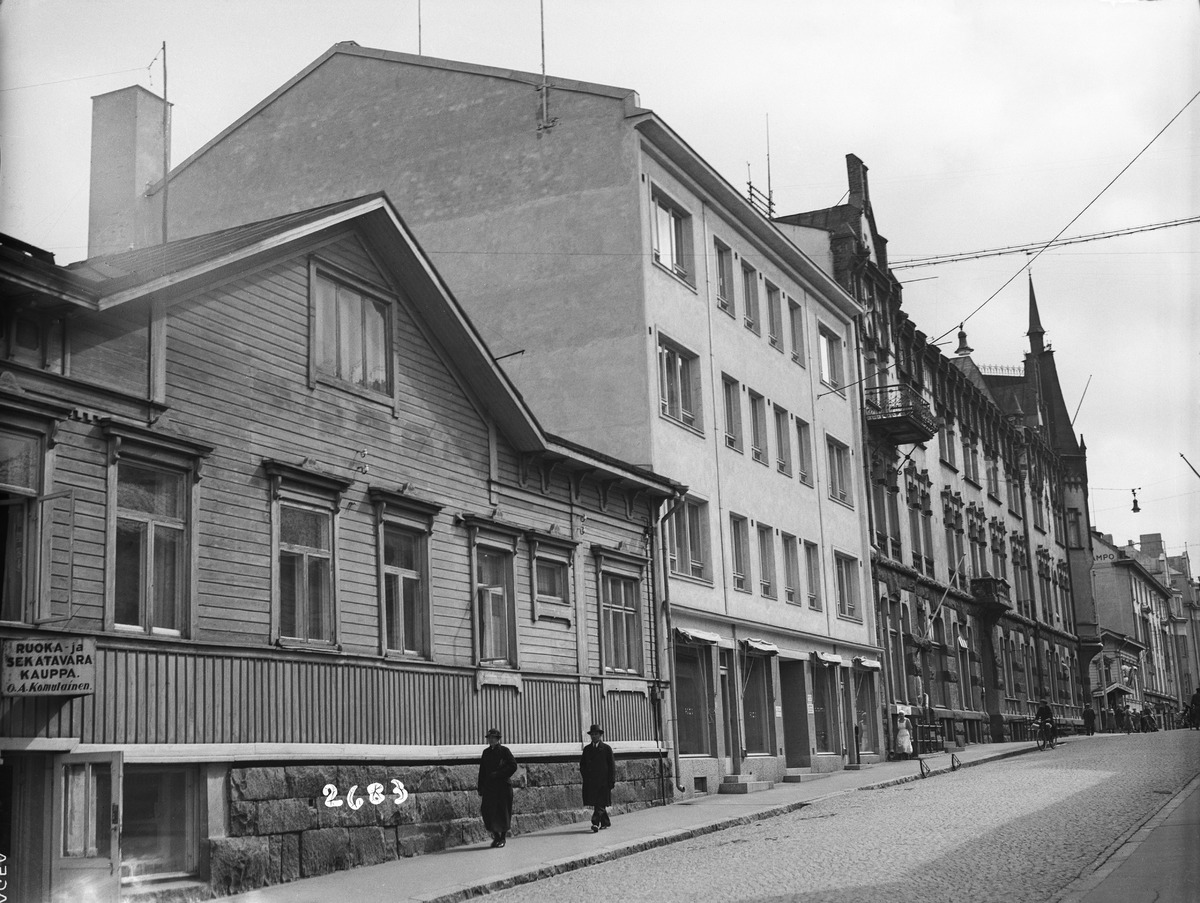
Insinööri Matti Castrénin talo Oulussa
Engineer Matti Castrén's house in Oulu
sisällön kuvaus: Insinööri Matti Castrénin talo Oulussa (Pakkahuoneenkatu 9) 19.6.1937. content description: Engineer Matti Castrén's house in Oulu (Pakkahuoneenkatu 9), on June 19, 1937.
Vuosi: 1937
Paikka: Suomi, Oulu, Suomi, Pohjois-Pohjanmaa, Oulu
Aiheet: Oulu; rakennukset; kokokuva; ulkokuva; buildings